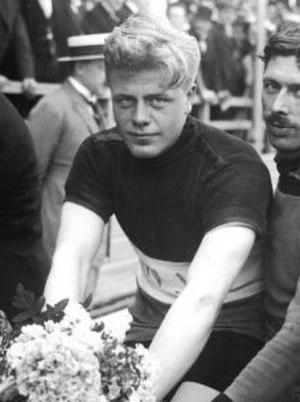
Cette page dresse une liste de personnalités nées au cours de l'année 1900.
Jacobus Matheus "Ko" Willems est un coureur cycliste néerlandais, né le 27 octobre 1900 à Amsterdam et mort le 28 septembre 1983 dans la même ville.